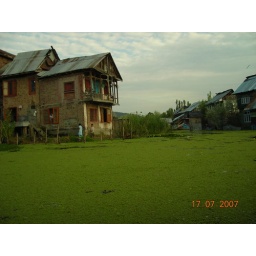
house by the lake